Kit and replica cars of New Zealand

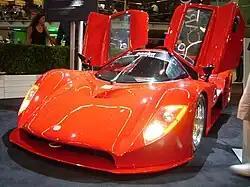
Saker GT

In the early 1950s, with the advent of fibreglass bodied cars, a new opportunity arose for local companies associated with car enthusiasts to create car bodies. Among the first of these early manufacturers was Weltex Plastics Limited of Christchurch, which imported a Microplas Mistral sports car mould and began making bodies and chassis in 1956, along with Brian Jarvis. They were followed in 1957 by Frank Cantwell's Puma, the Ching, F10, and Falcon. Also in New Zealand during this period, Ferris de Joux was constructing a variety of sports racers. De Joux is noted in particular for his Mini GT from the 1960s.